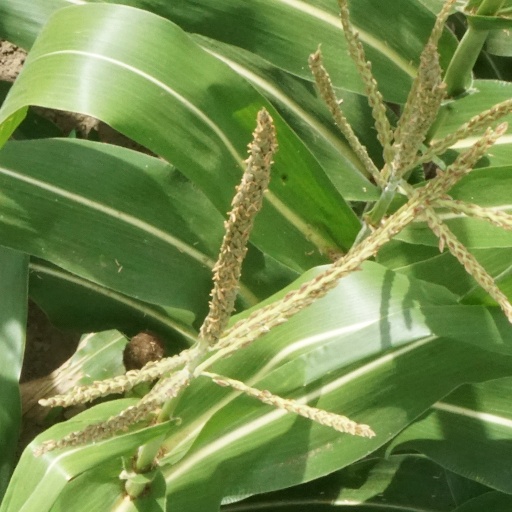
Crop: maize; corn